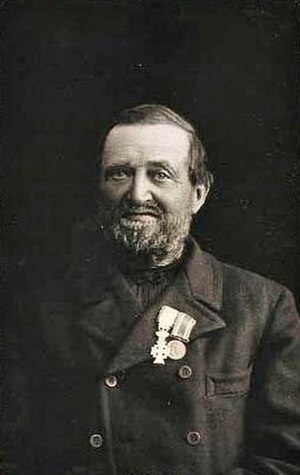
Hans Henning Schroll
Hans Henning Schroll
Hans Henning Schroll var en dansk gårdejer og politiker.